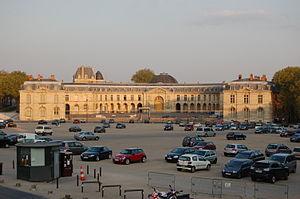
Petite écurie du Château de Versailles
La Petite Écurie est un monument qui se trouve à Versailles, sur la place d'Armes, en face du château, entre les avenues de Paris et de Sceaux. Constituant avec la Grande Écurie les Écuries royales, elle a été construite sous la direction de l'architecte Jules Hardouin-Mansart et achevée en 1681. Elle abrite aujourd'hui l'École nationale supérieure d’architecture de Versailles.
Cet article recense les monuments historiques de Versailles, en France.